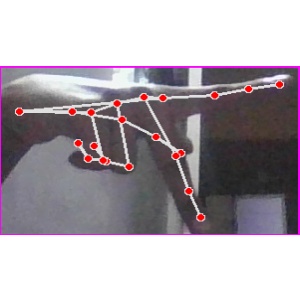
अक्षर: प